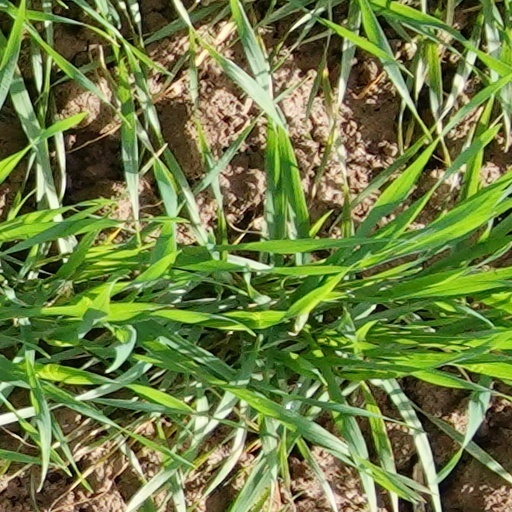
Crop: wheat